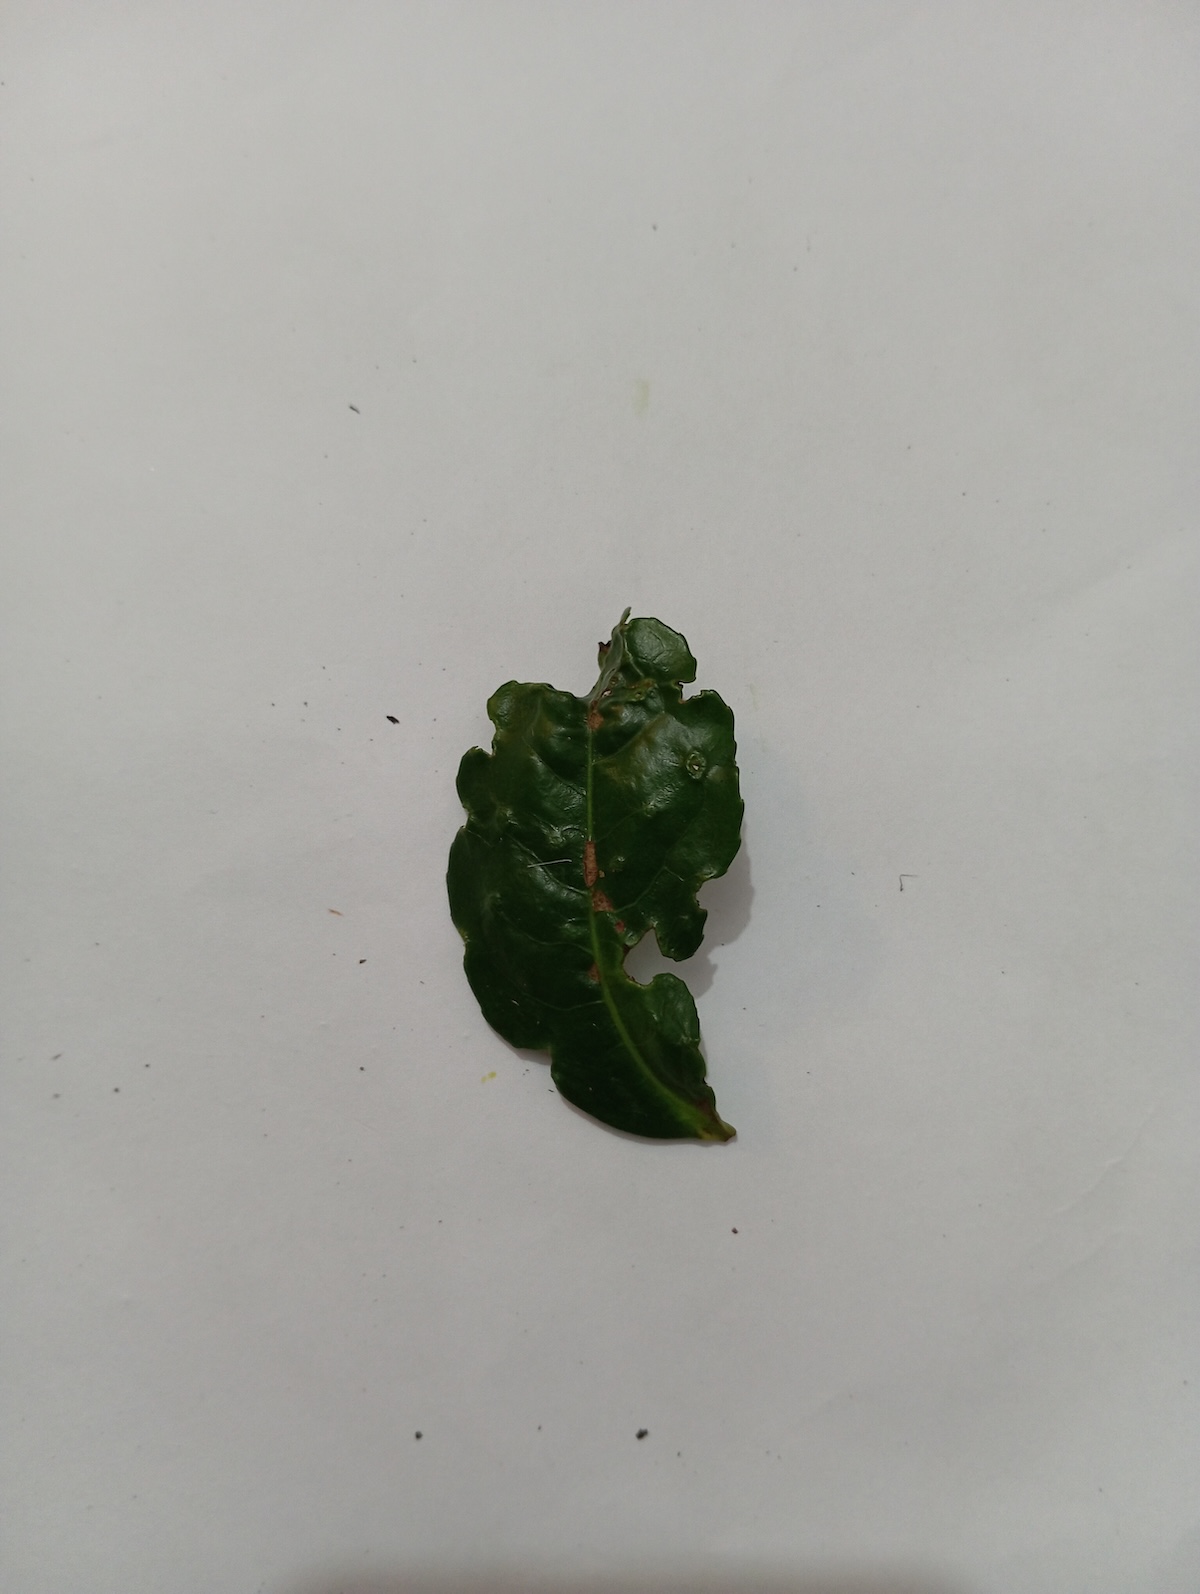
Label: Green mirid bug